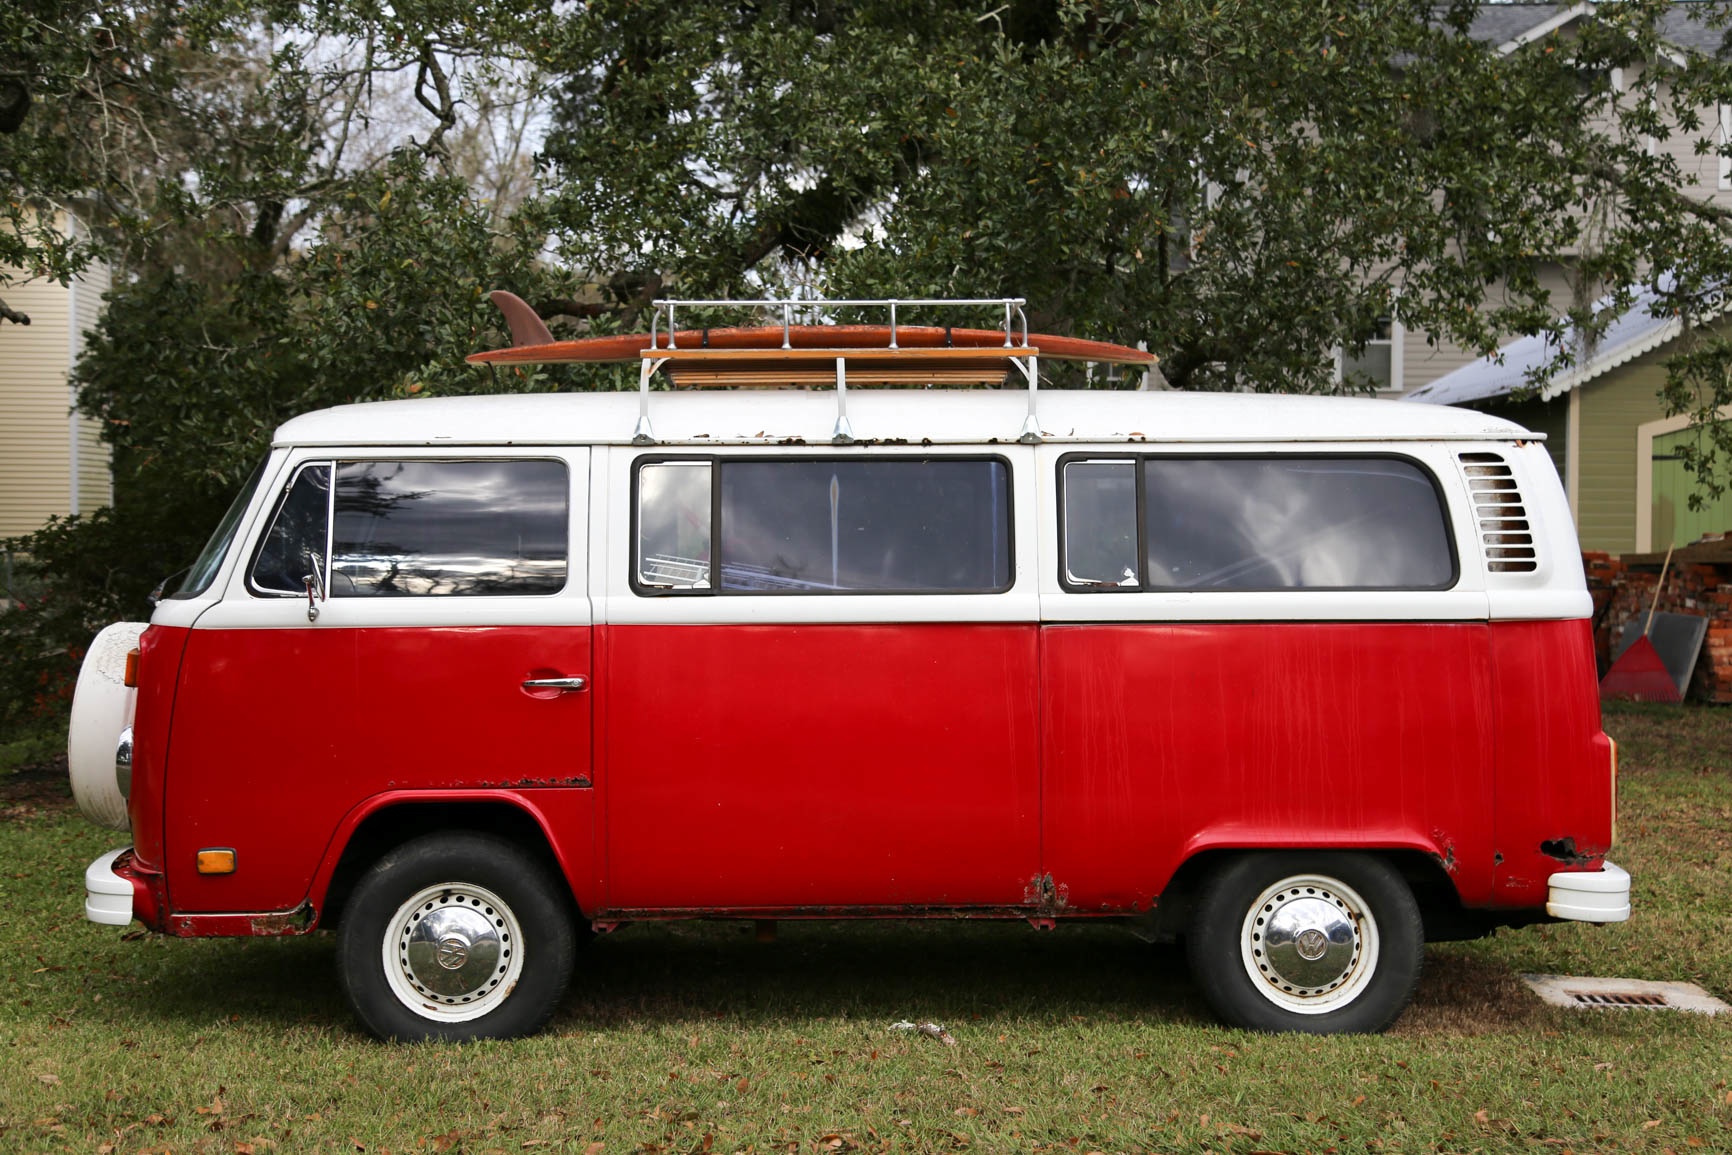
car, volkswagen, van, vehicle, motor vehicle, minibus, antique car, land vehicle, volkswagen type 2, automobile make, automotive exterior, compact car, microvan